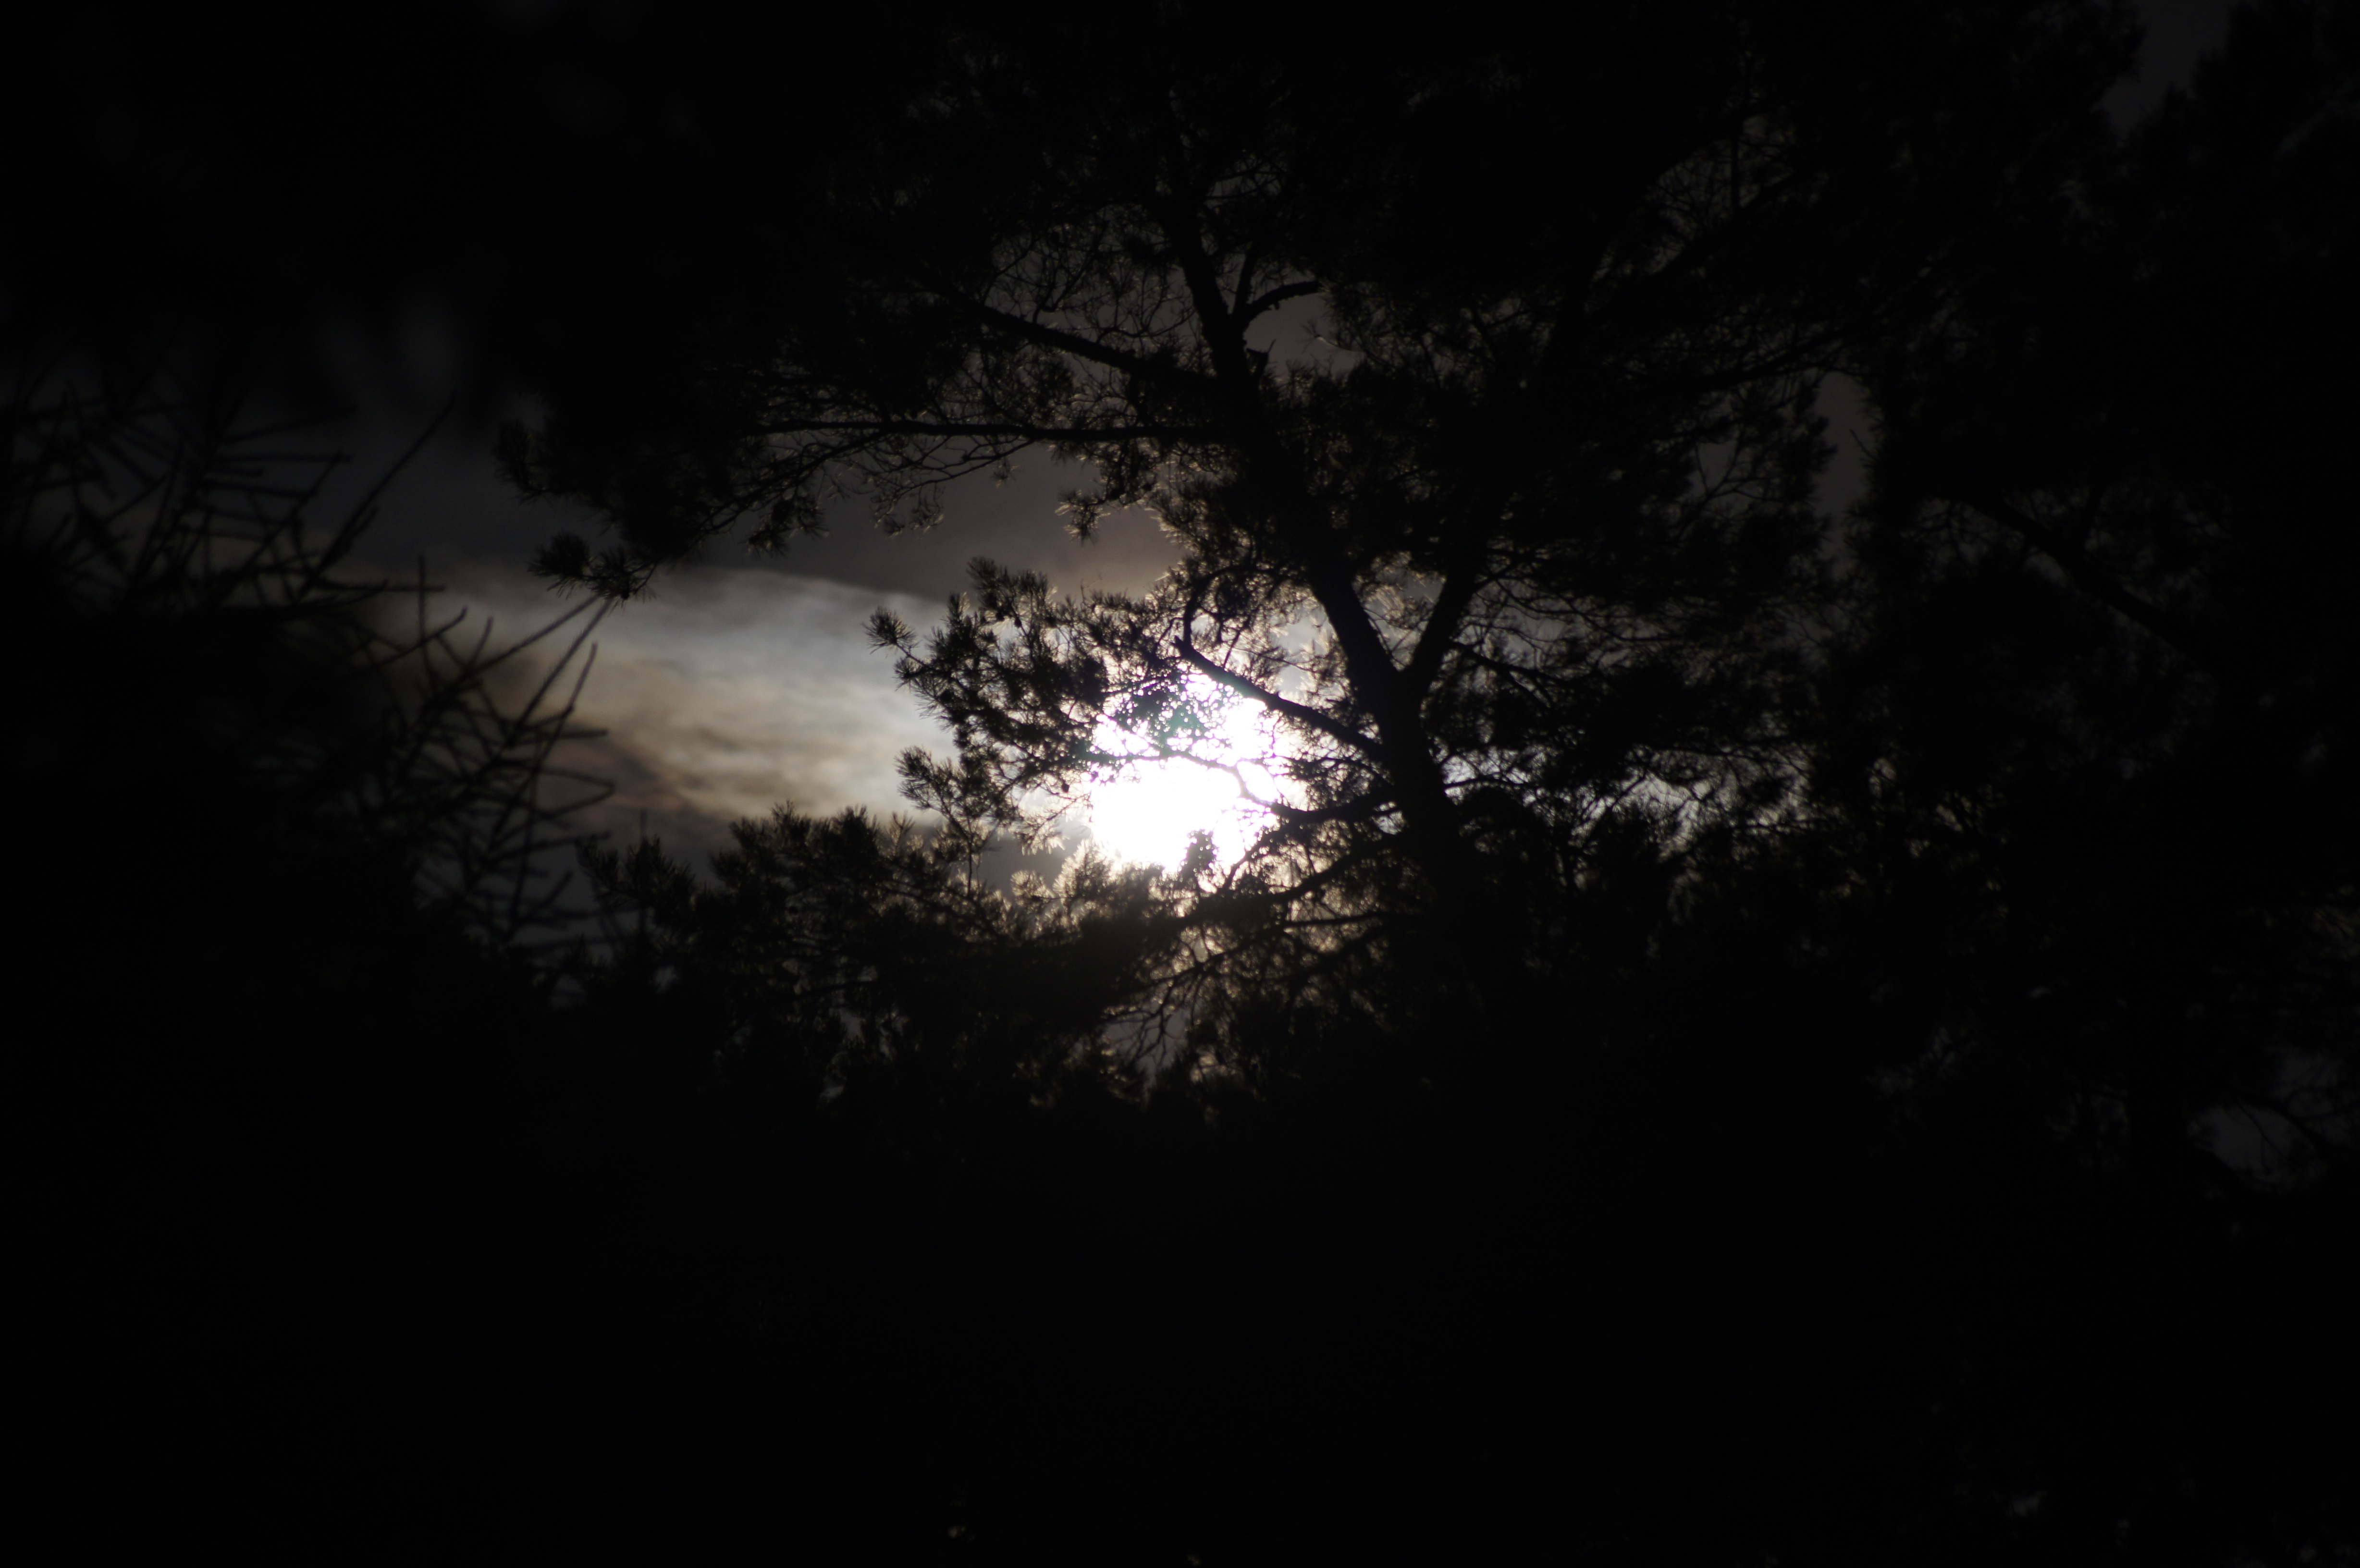
nature, sky, black, darkness, tree, branch, night, light, atmosphere, atmospheric phenomenon, cloud, woody plant, leaf, midnight, astronomical object, evening, sunlight, plant, landscape, photography, moonlight, celestial event, moon, forest, space, wildlife, black and white, horizon, meteorological phenomenon, dusk, twig